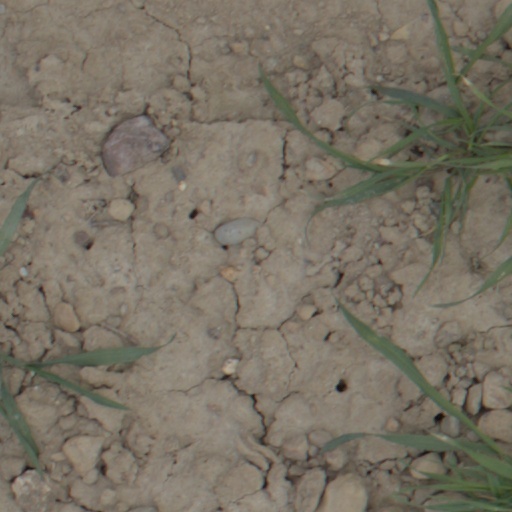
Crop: wheat